Minnie Mossman Hill

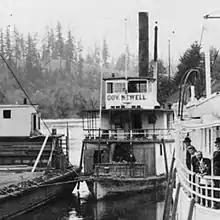
Hill's boat the "Governor Newell" in 1900

Hill earned her master's and pilot's license on November 20, 1887. Her testing to earn her license was very difficult because "the examiners wanted to refuse her a license without justification". After earning her license, she became the new commander of the steamer "Minnie Hill". She also became the first licensed woman to run a steamer on the Columbia River. Later, Hill and her husband bought the "Clatsop Chief" and the "Governor Newell". She ran this ship as the captain for 14 years while Charles worked as the engineer and piloted up and down the Columbia River. She also was instrumental in doing business with the Chinookan people along the river. Hill was invited by the Chicago World's Fair to be the guest at the Women's Building exhibition in 1893, though she turned the invitation down.